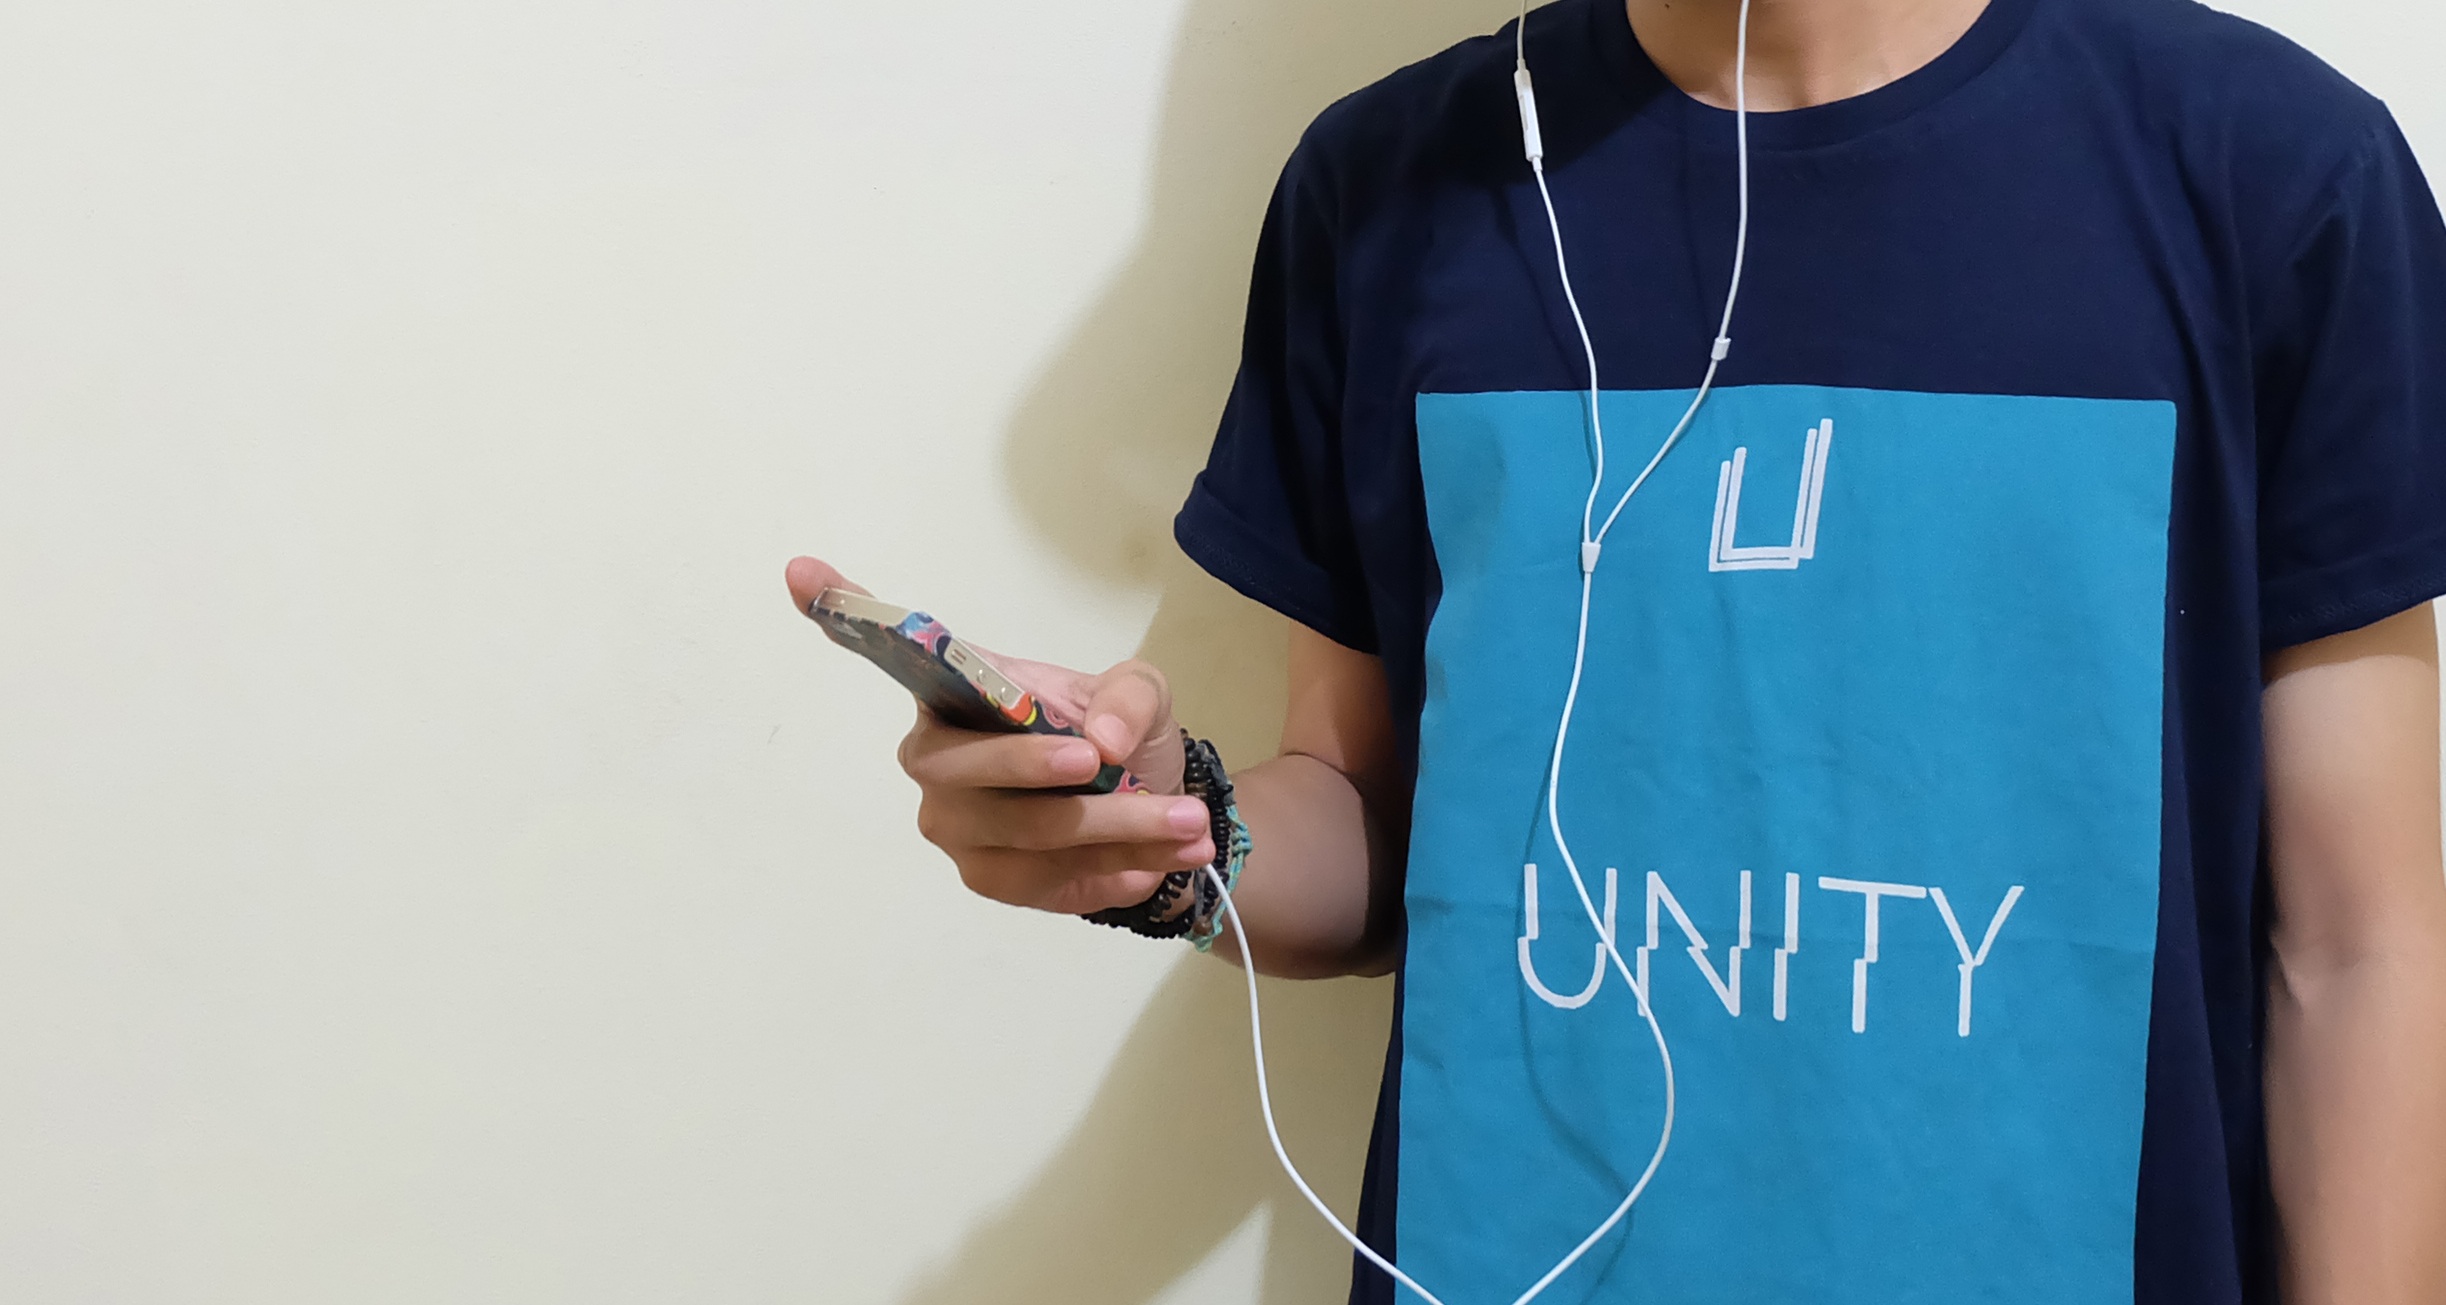
iphone, smartphone, mobile, writing, music, people, technology, young, spring, color, blue, clothing, modern, device, brand, audio, headphones, media, listen, earphones, mp3, t shirt